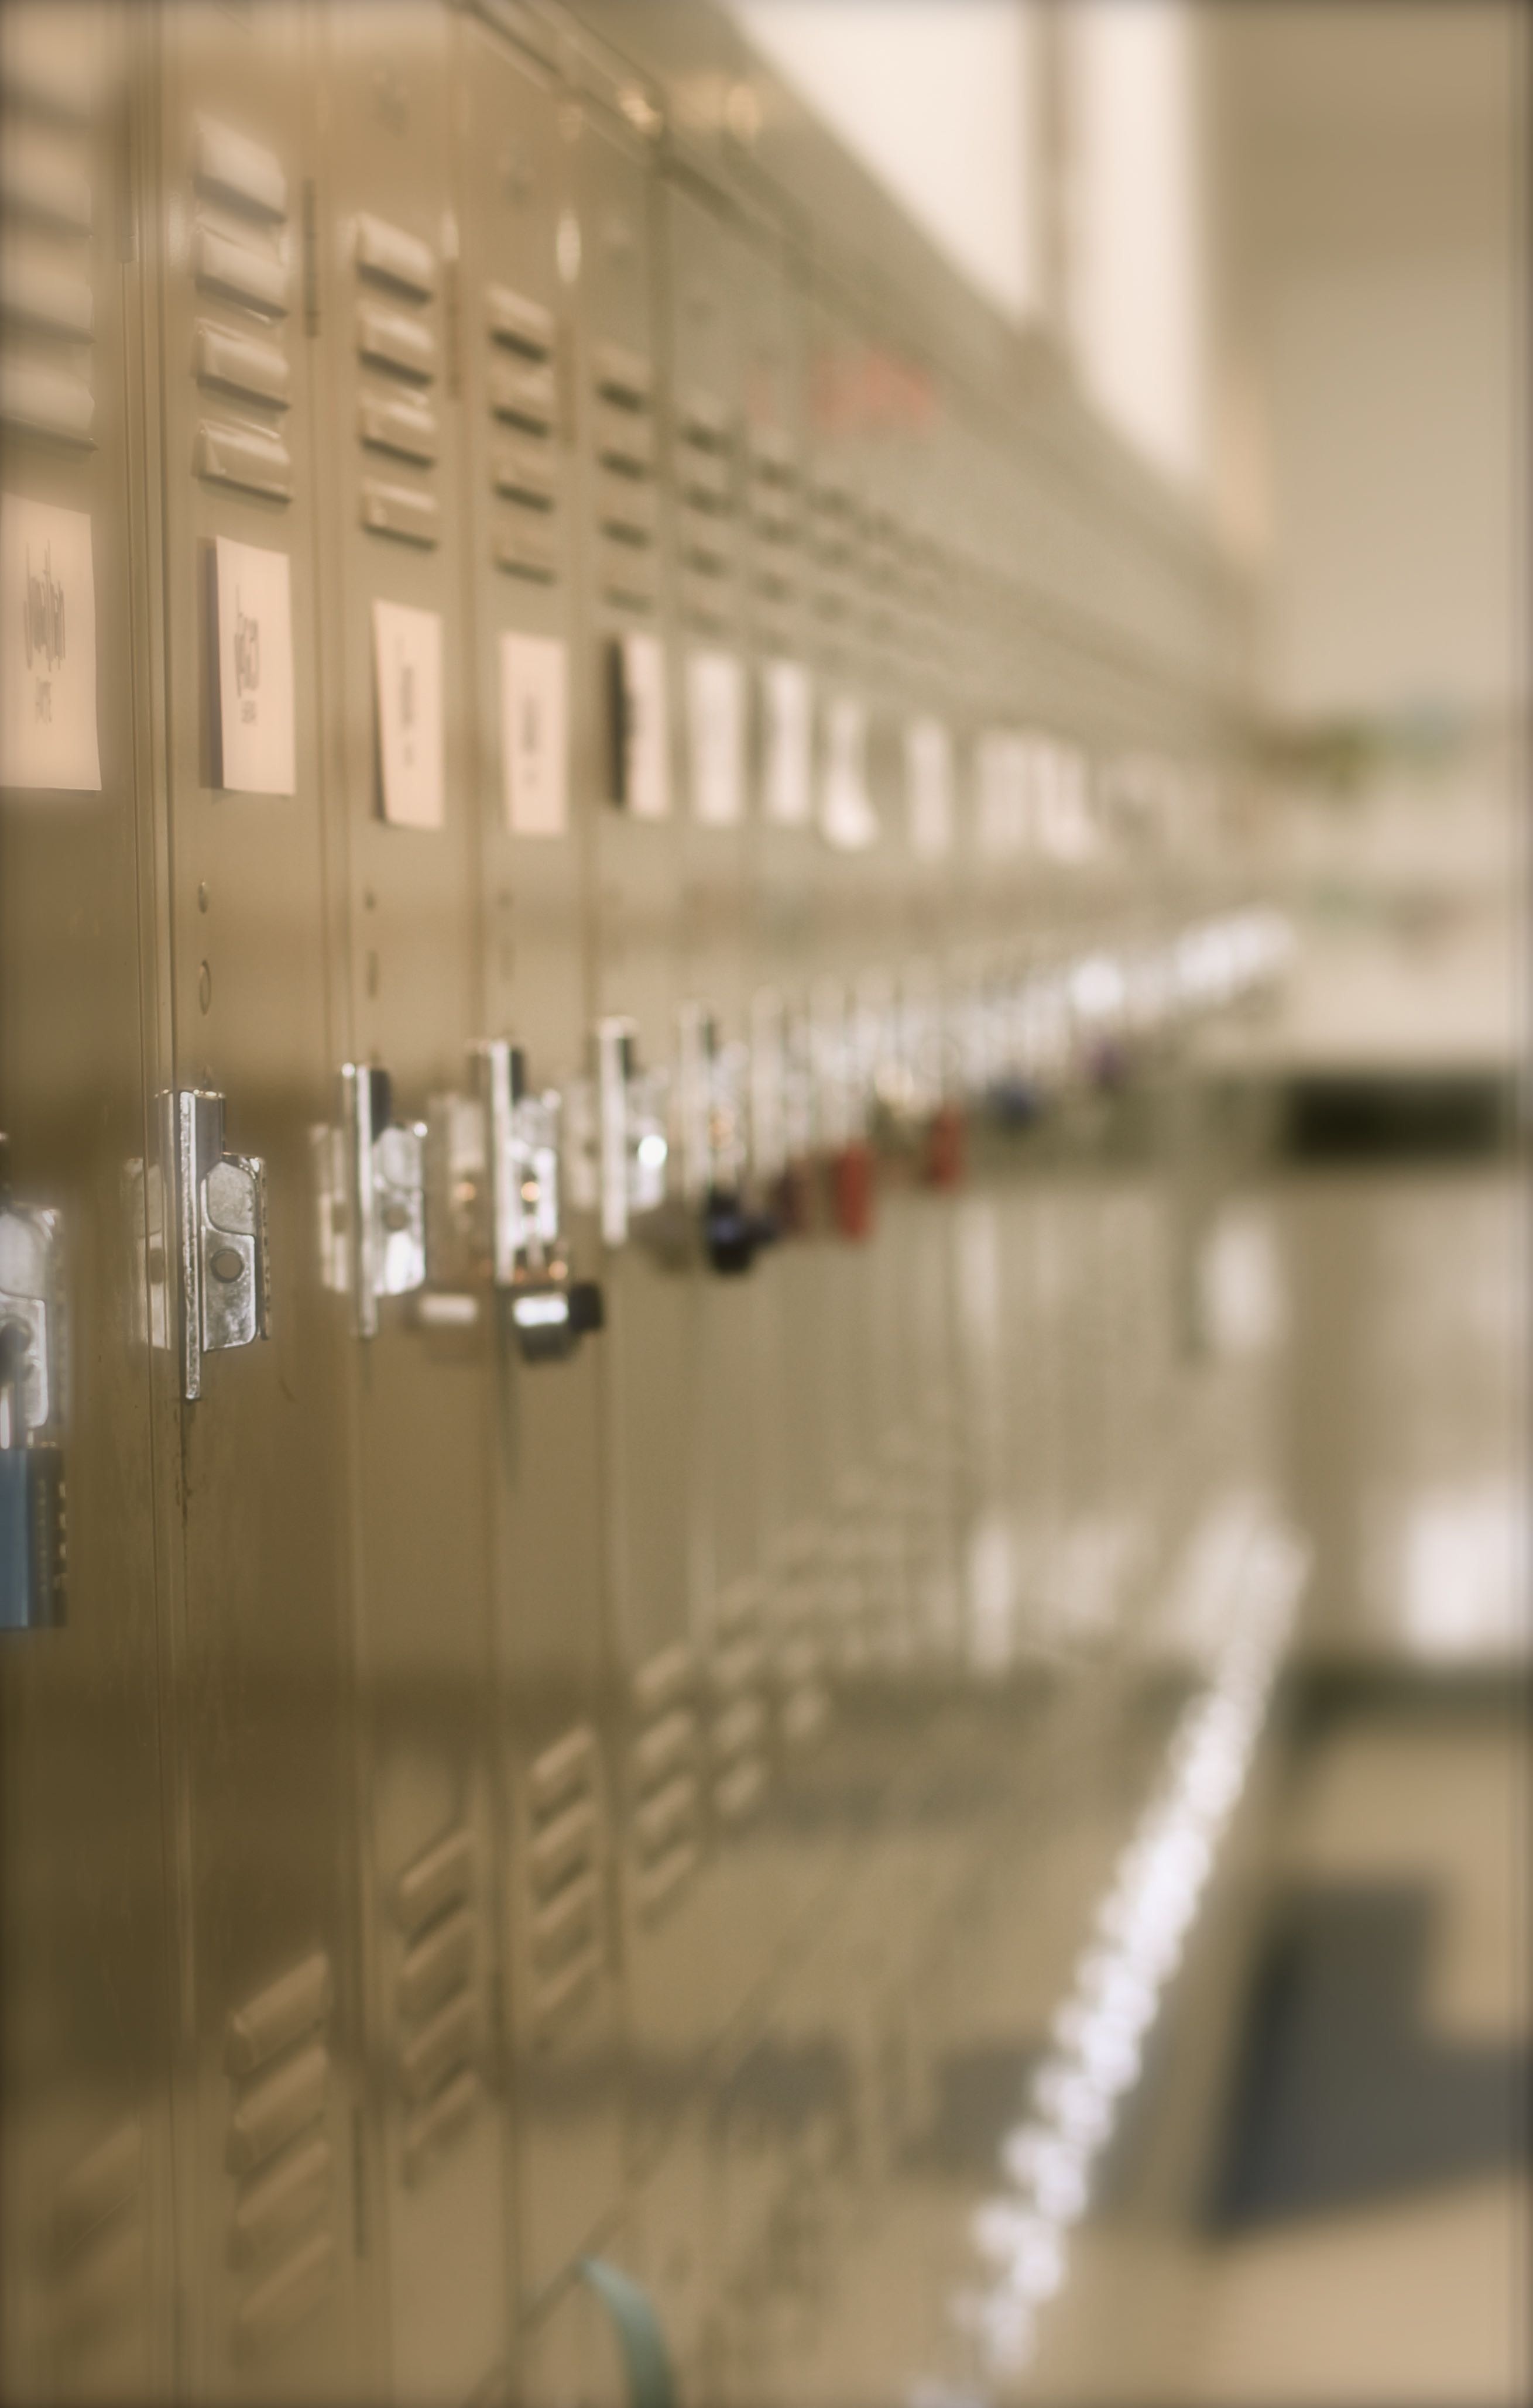
wall, reflection, education, interior design, hallway, school, locker, window covering